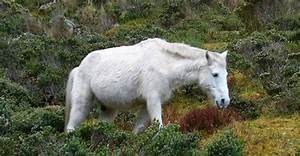
Label: horse